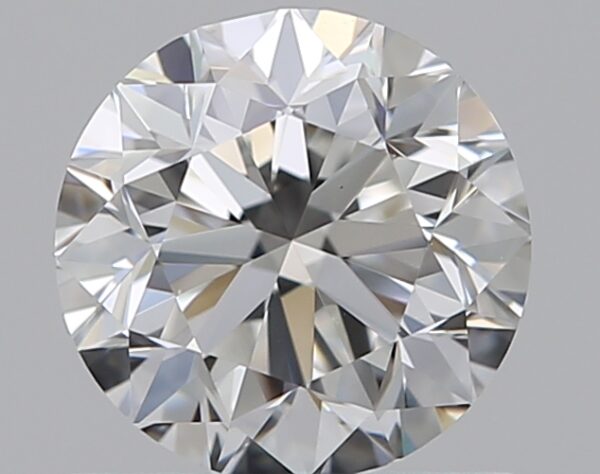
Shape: round
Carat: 0.8
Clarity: VVS2
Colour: F
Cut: GD
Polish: EX
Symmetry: VG
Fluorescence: N
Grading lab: GIA
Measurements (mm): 5.63 x 5.71 x 3.77